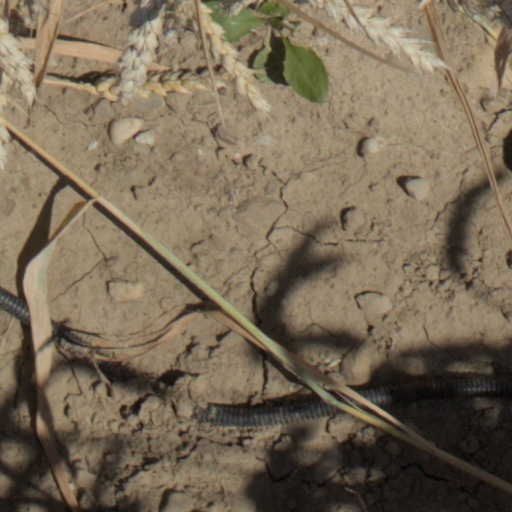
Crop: wheat